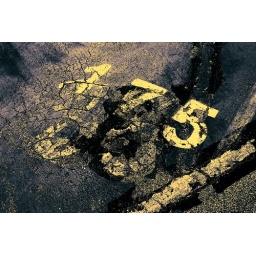
Cracked road series: Found in the trolley bus depot